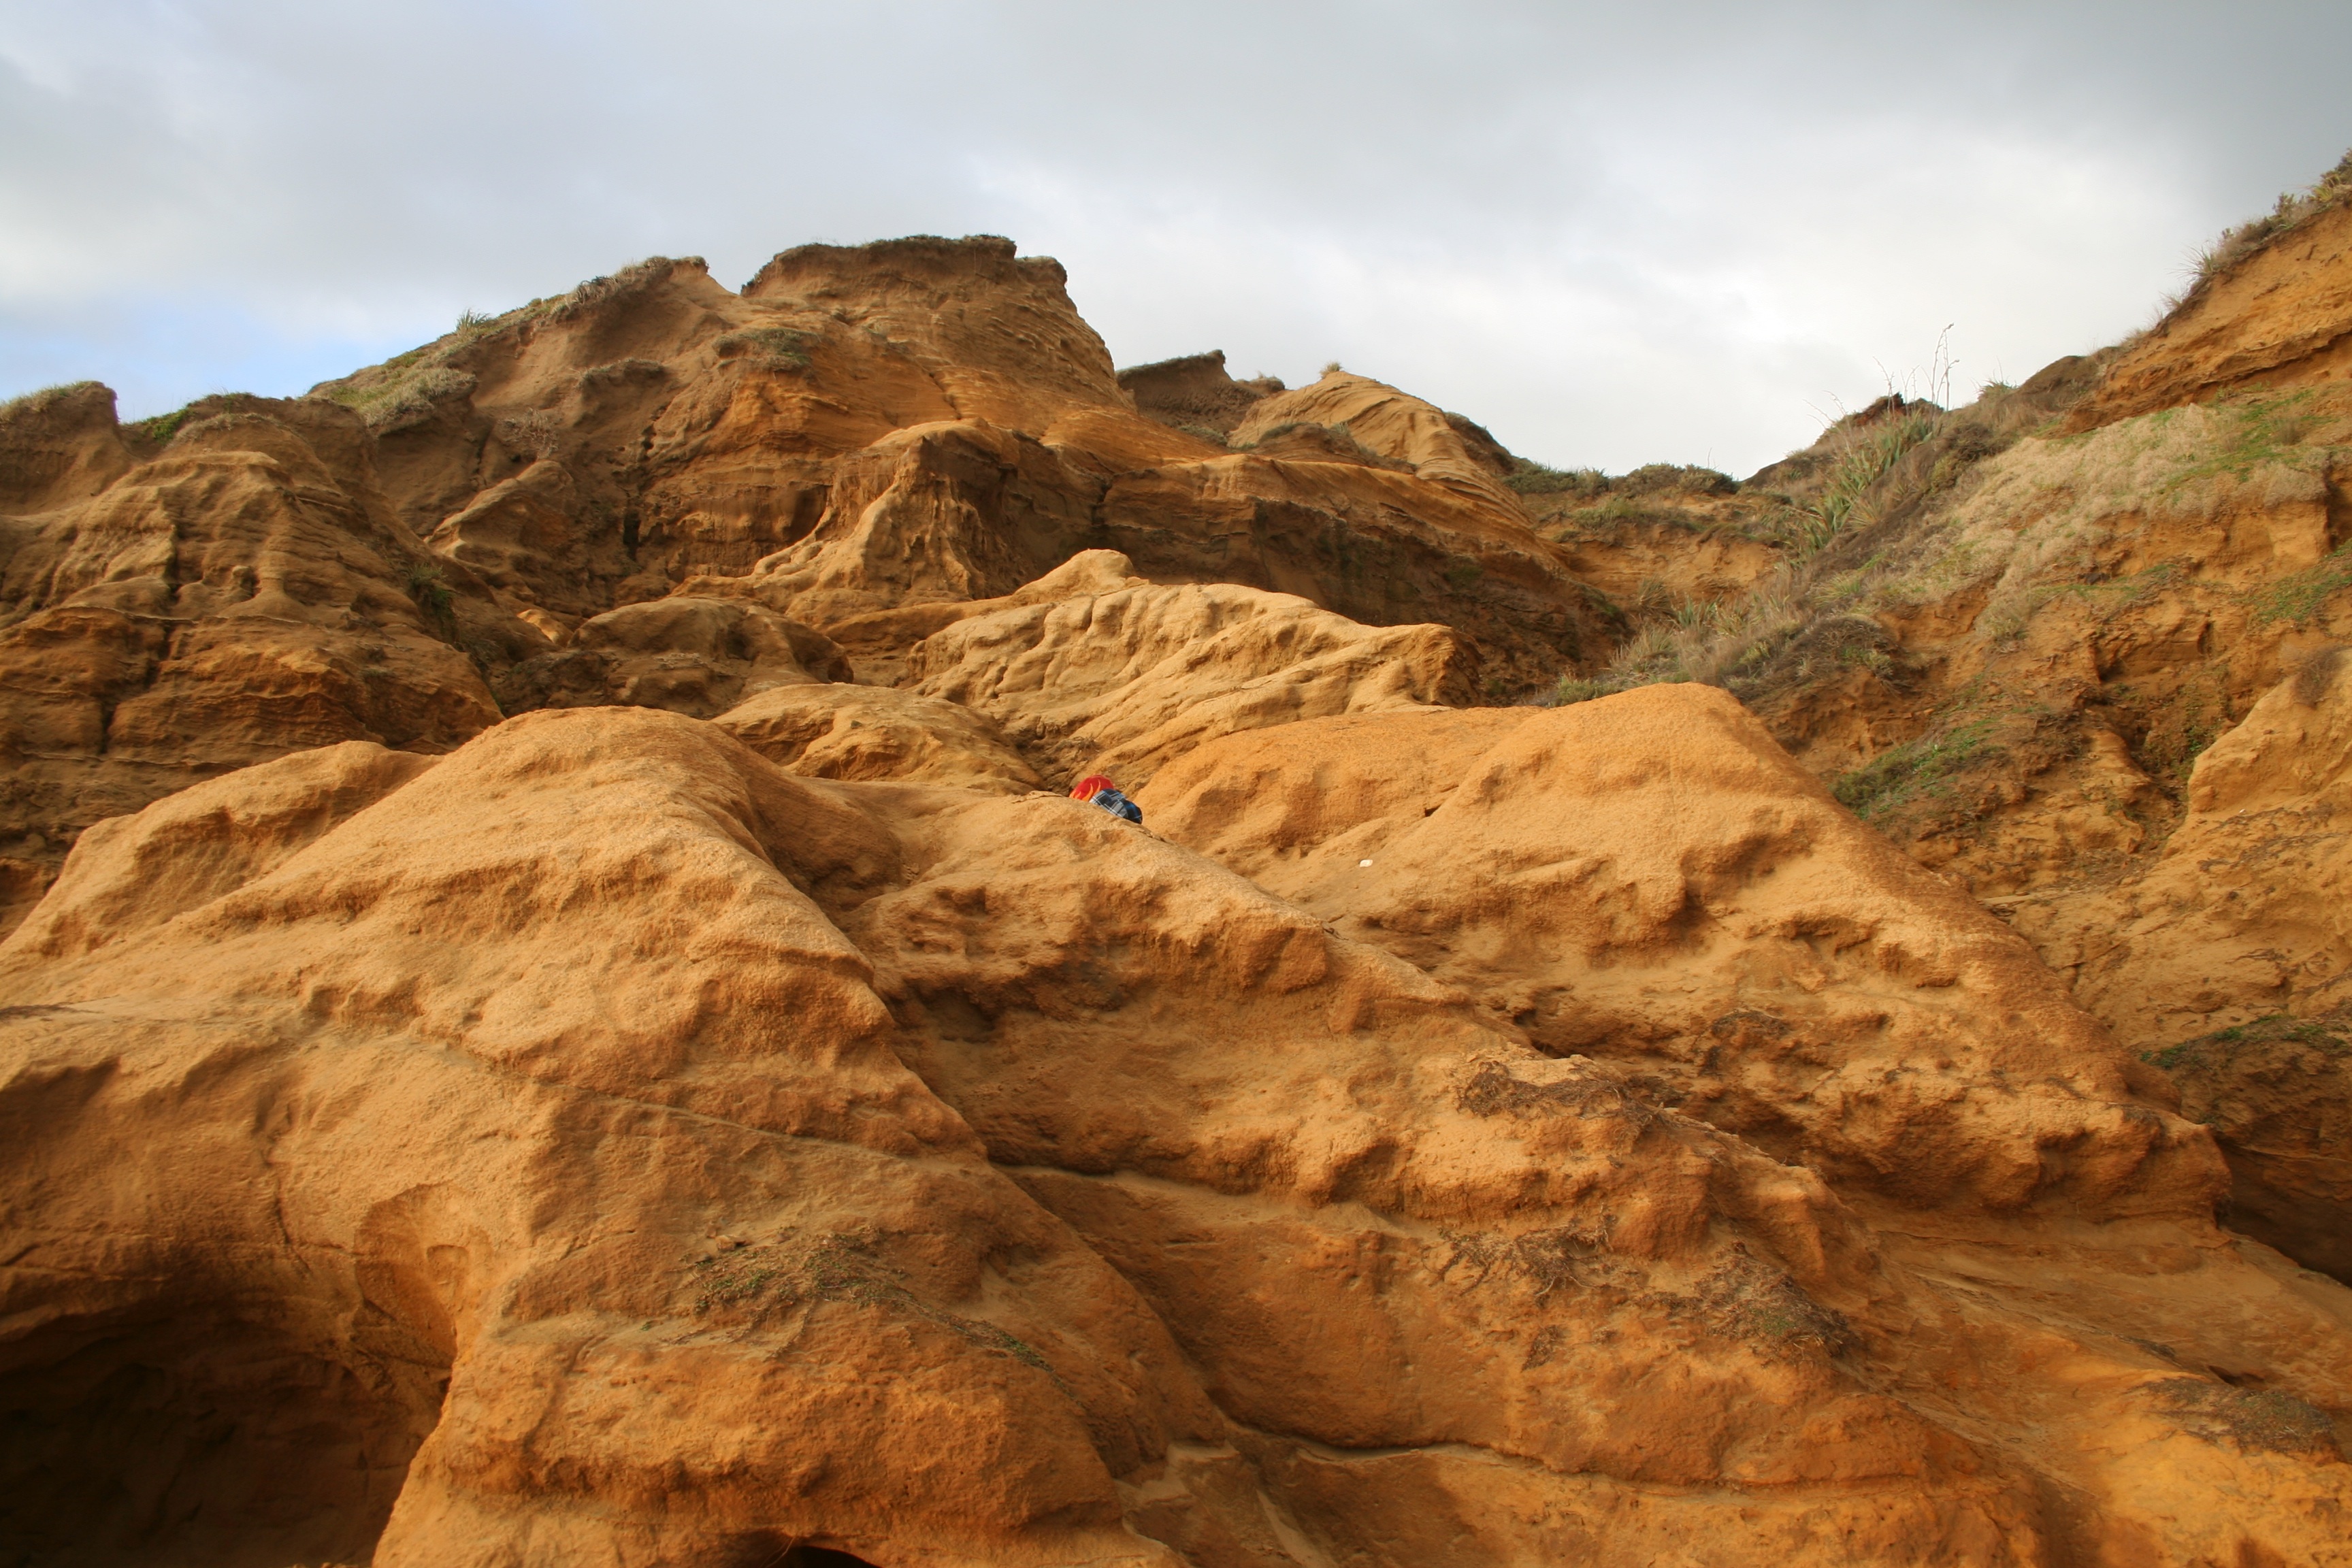
beach, landscape, nature, sand, rock, wilderness, mountain, dune, valley, formation, cliff, environment, arch, terrain, outdoors, geology, badlands, plateau, wadi, landform, geographical feature, mountainous landforms